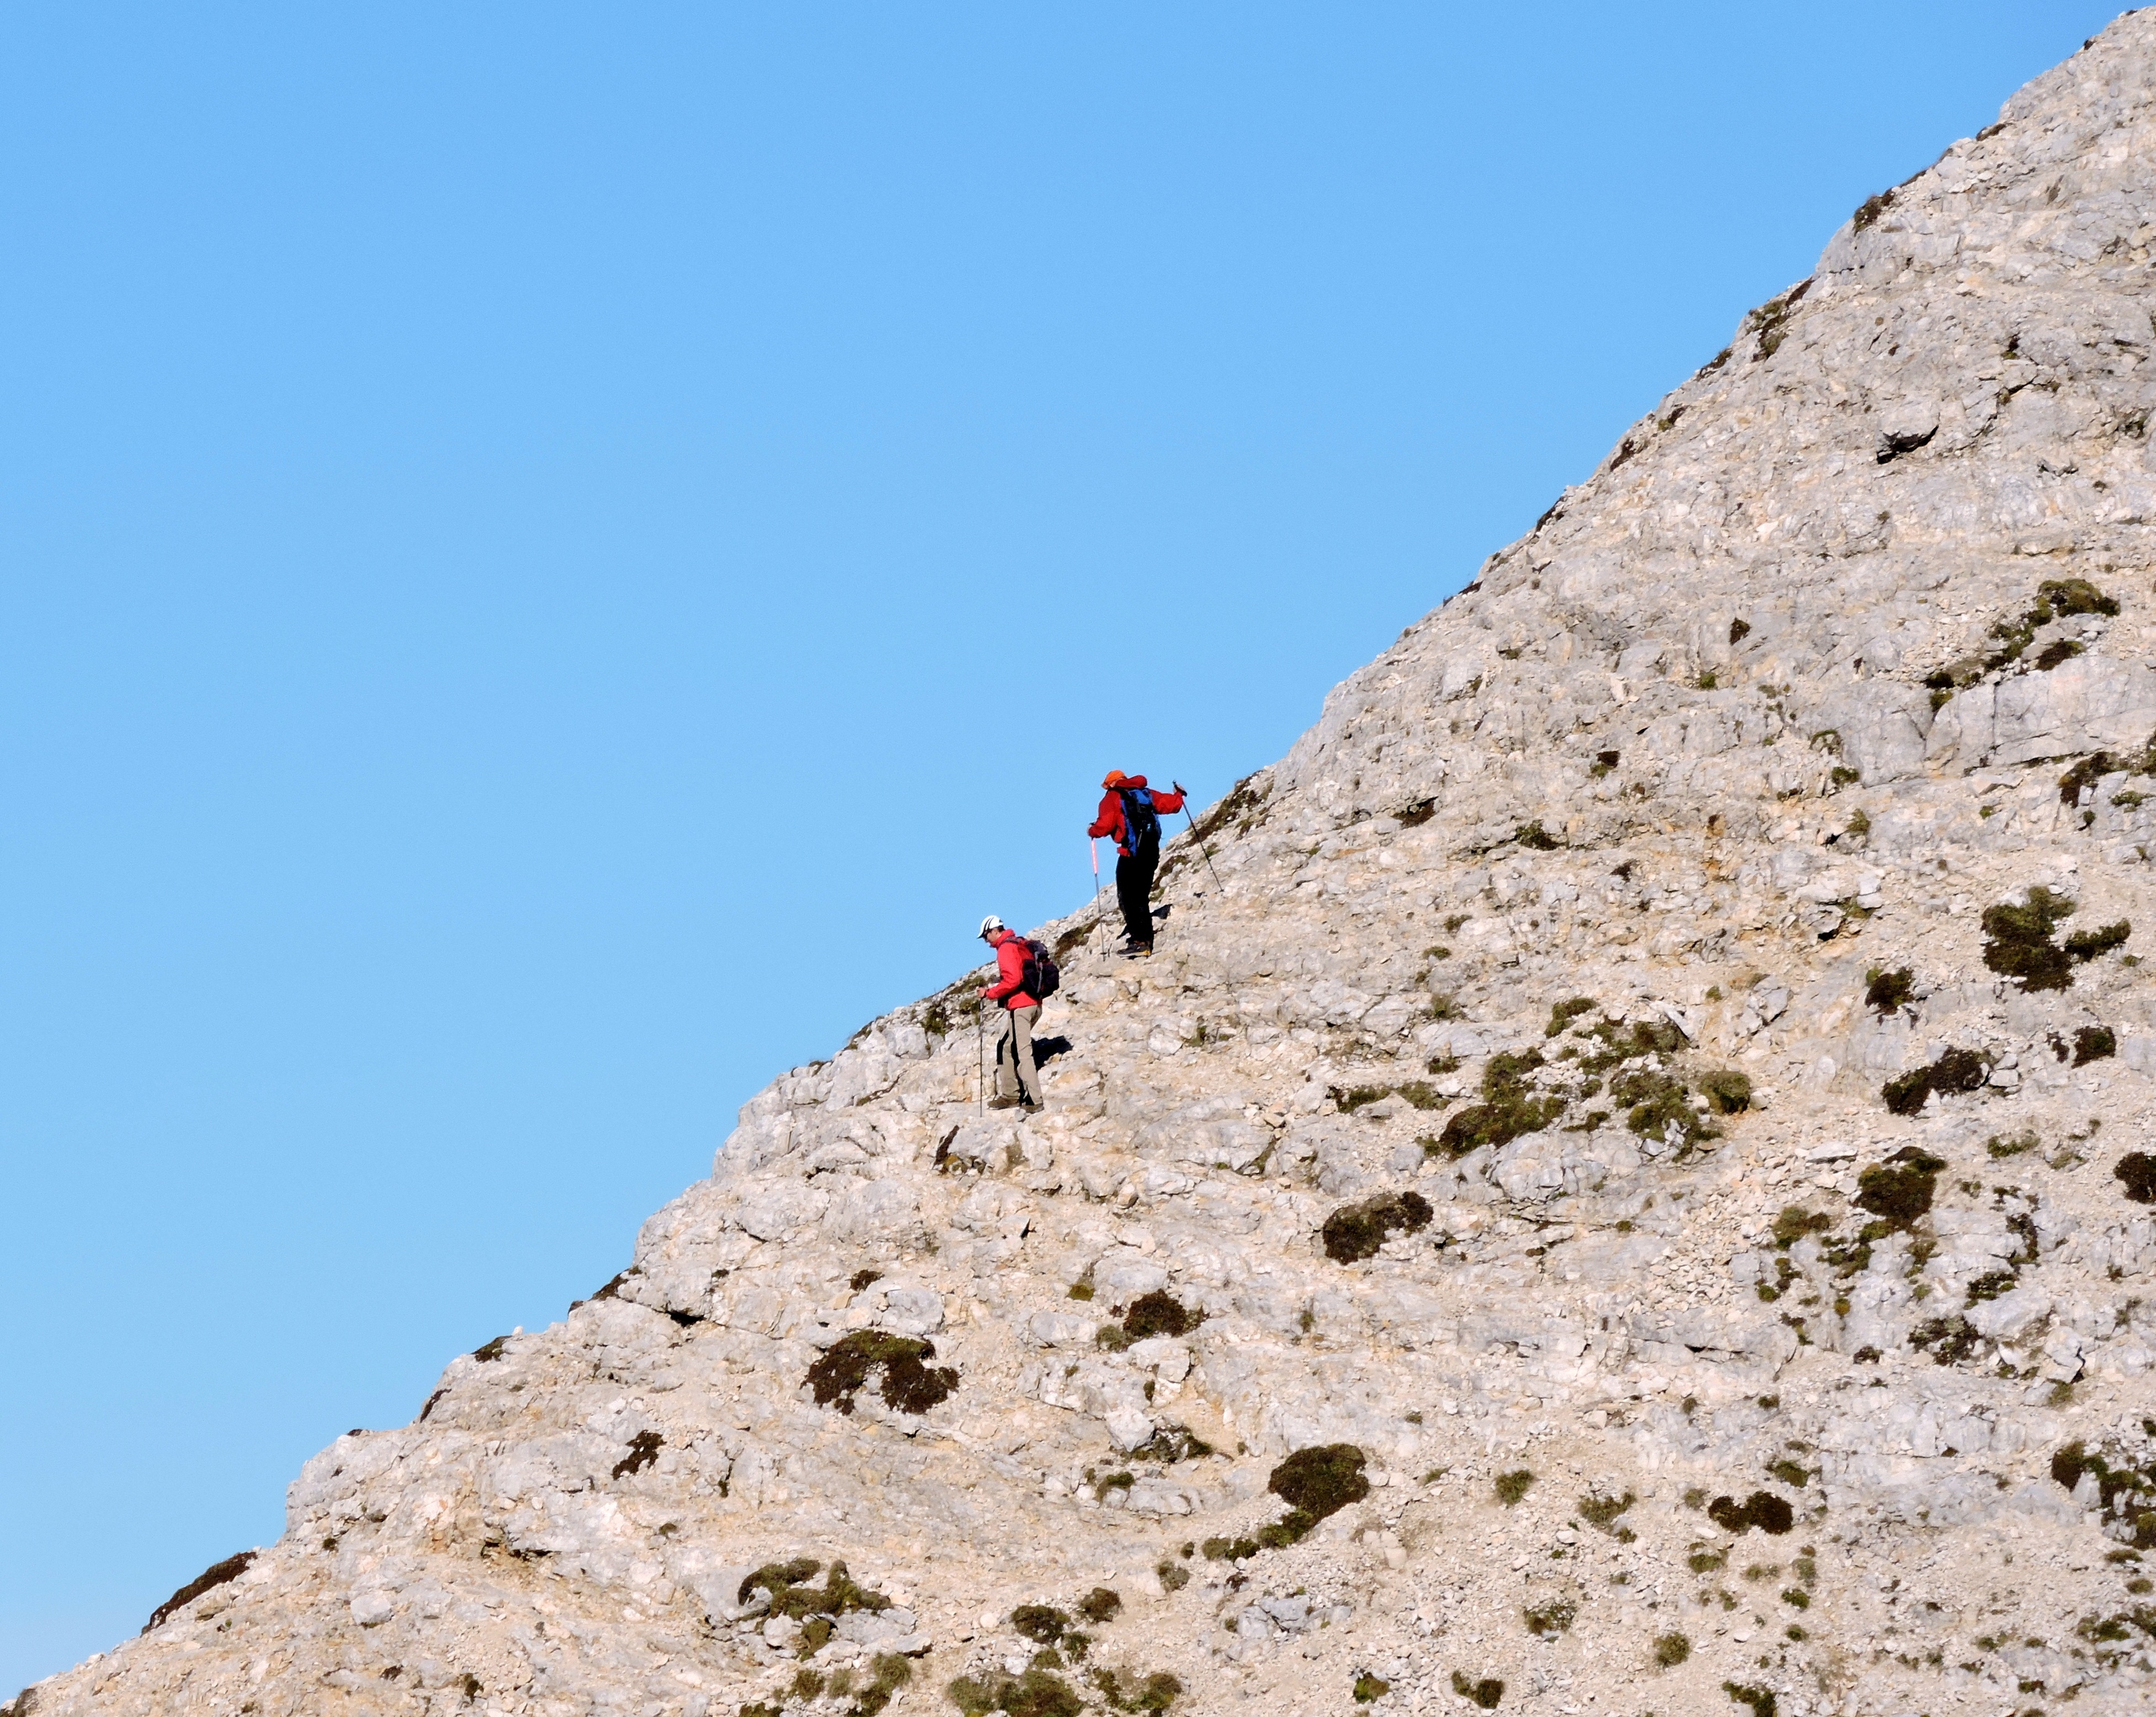
rock, walking, mountain, hiking, adventure, valley, mountain range, monument, italy, climbing, extreme sport, terrain, upstream, mountaineering, geology, alps, climbers, veneto, top, carega, mountainous landforms